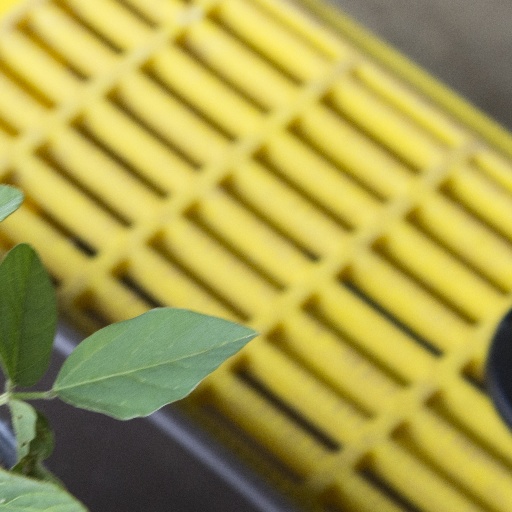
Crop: soybean